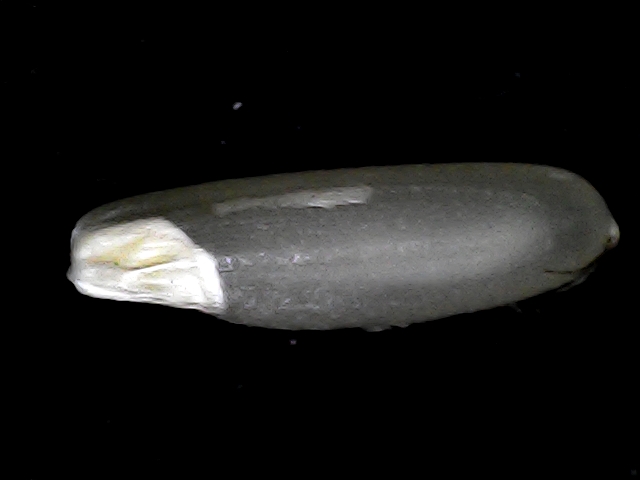
Rice variety: BD70